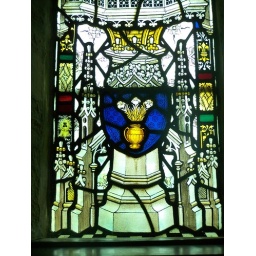
1927 East window detail - Kempe wheatsheaf emblem and lily pot under the Virgin Mary